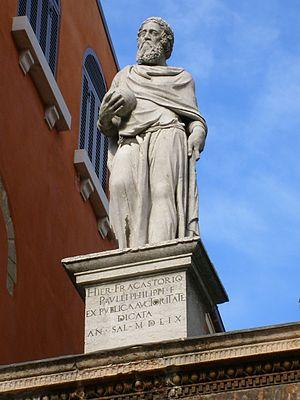
Girolamo Fracastoro, connu également sous son nom de plume latinisé Hieronymus Fracastorius ou encore sous son nom francisé de Jérôme Fracastor, était un médecin, philosophe, poète et humaniste italien.